Maksim Kanunnikov

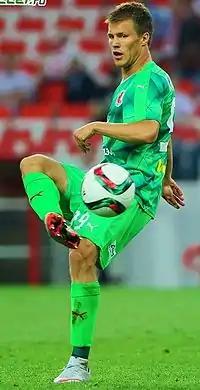
Kanunnikov with Rubin Kazan in 2015

Maksim Sergeyevich Kanunnikov (born 14 July 1991) is a Russian former football forward.